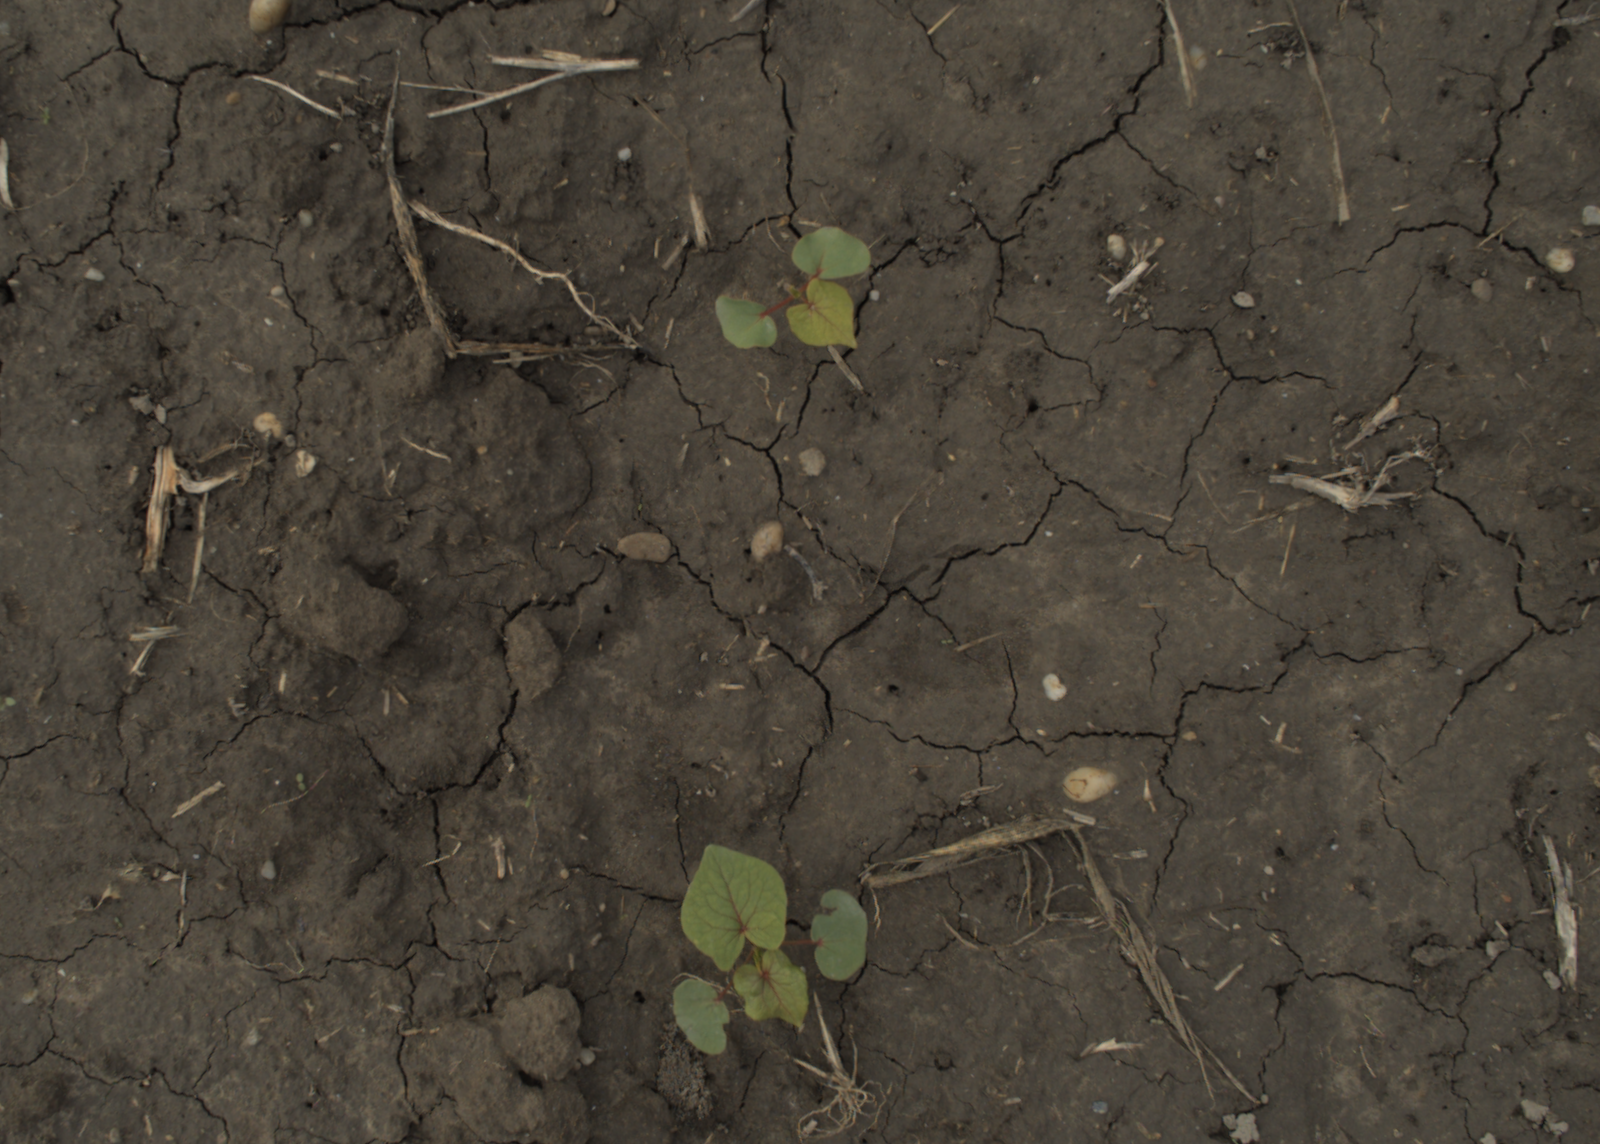
Capture date: 21.09.2021 10:59:10
Weather: mixed
Wind: light
Seeding date: 02.09.2021
Plant canopy height (mm): 962